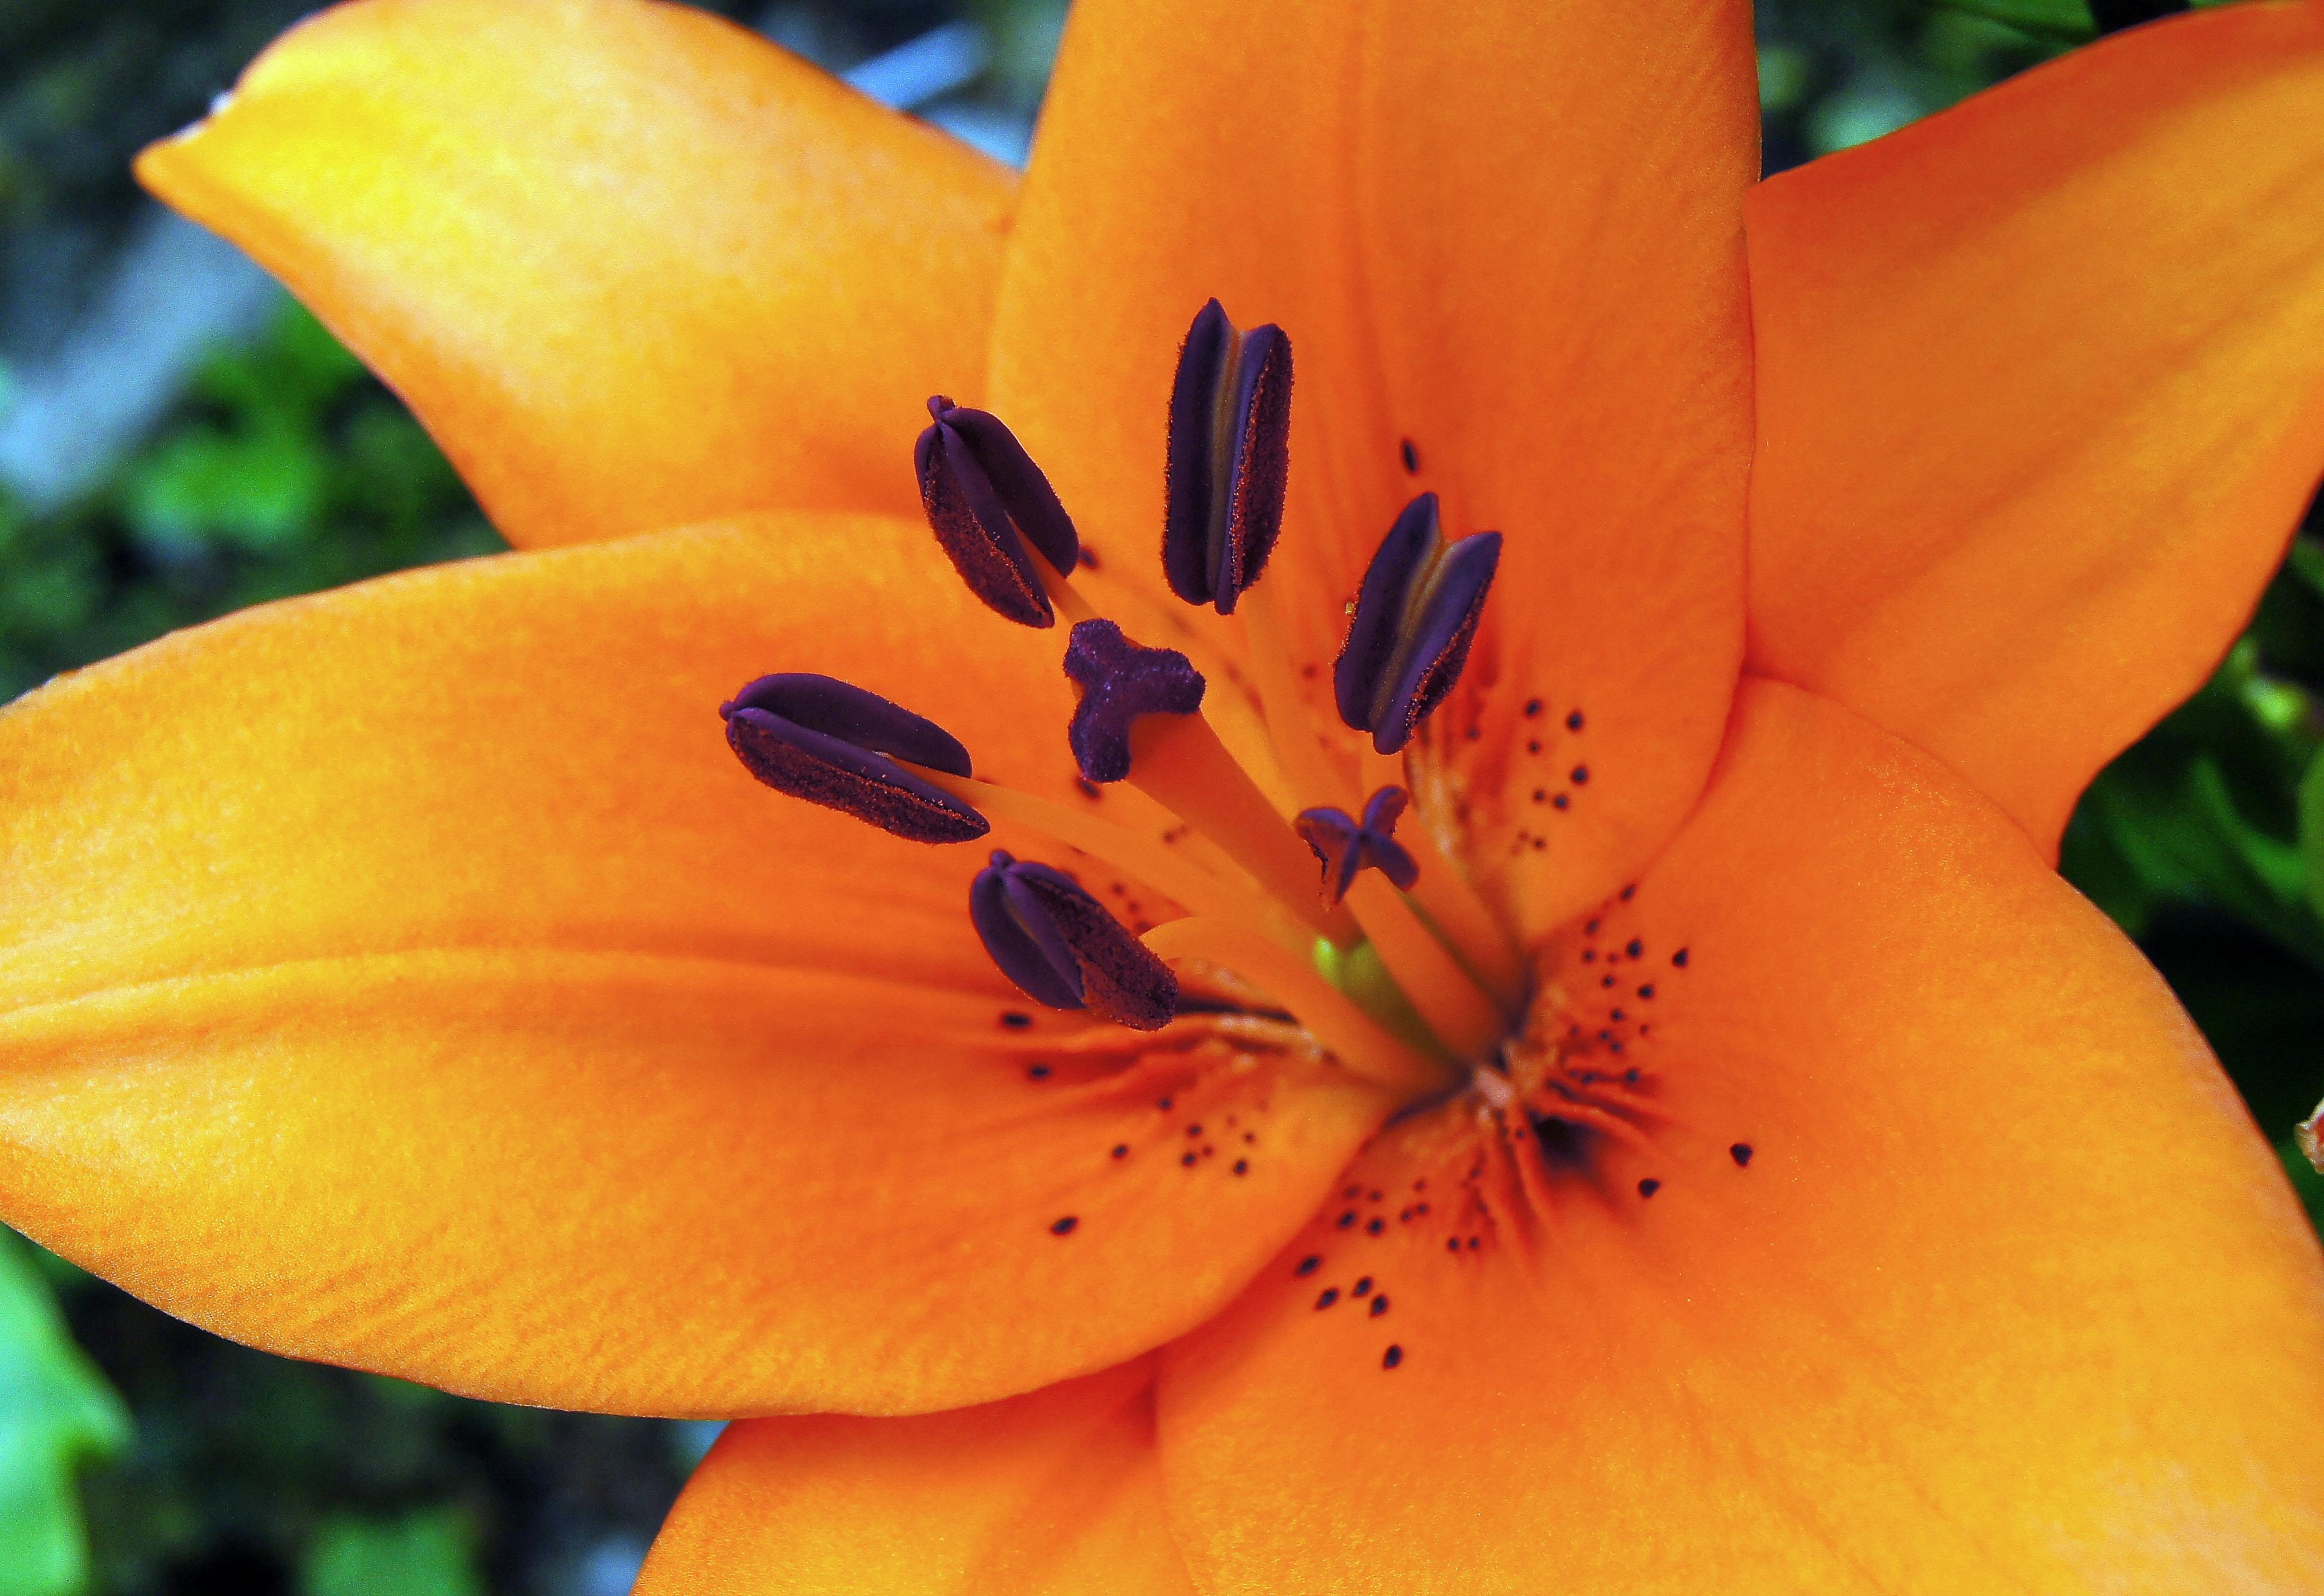
nature, plant, photography, leaf, flower, petal, macro, botany, yellow, flora, wildflower, flowers, close up, naturaleza, flores, lily, ggl1, gaby1, sonyslta55v, macro photography, flowering plant, orange lily, plant stem, land plant